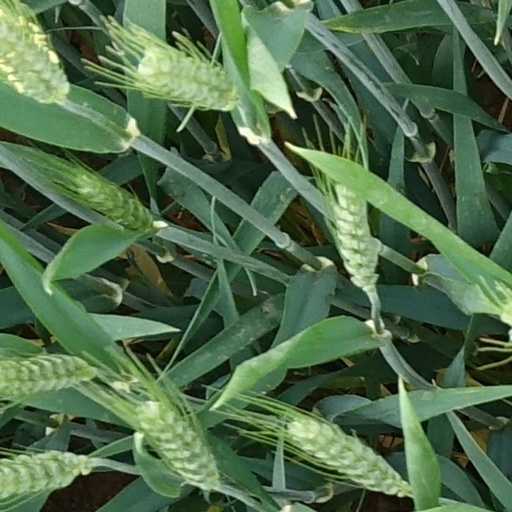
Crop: wheat